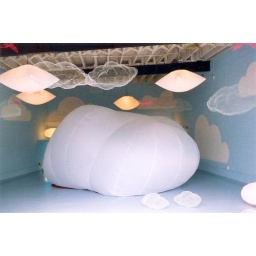
Tent and globlow lights by Snowcrash, clouds and birds by Benedetta Mori Ubaldini.